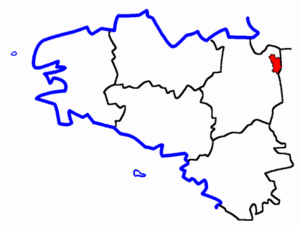
Le canton de Fougères-Nord est une ancienne division administrative française, située dans le département d'Ille-et-Vilaine et la région Bretagne.